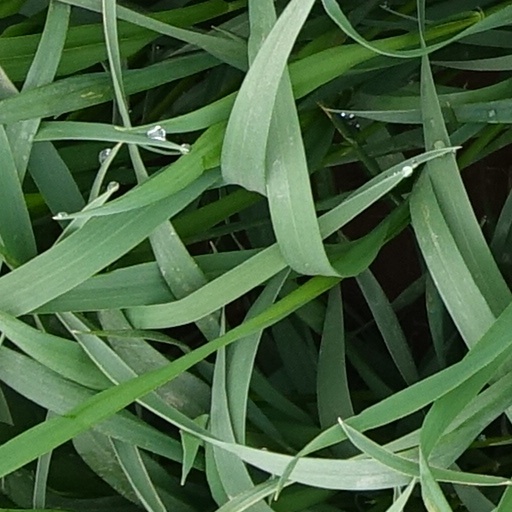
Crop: wheat